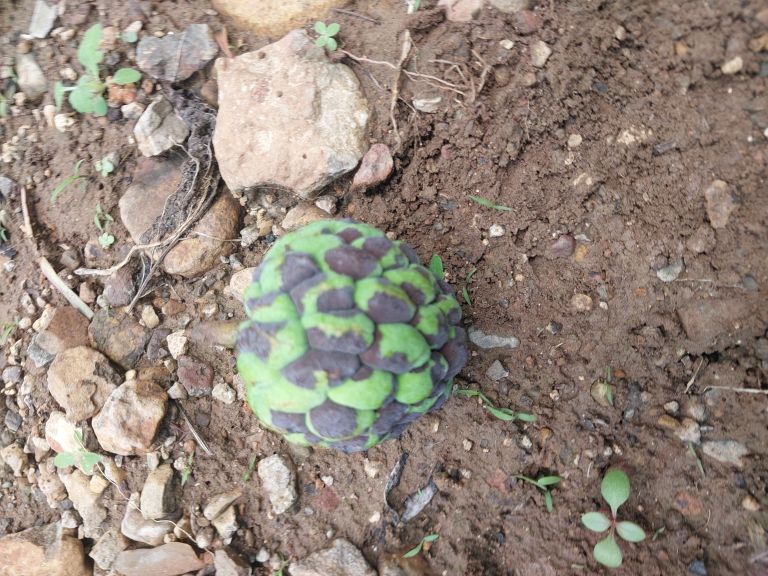
Disease label: Diplodia Rot